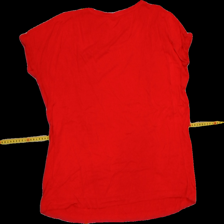
View: back
Type: T-shirt
Category: Ladies
Brand: Vila
Colors: Pink
Material: 100% viscose
Cut: C-collar
Size: S
Season: All
Trend: No trend
Stains: No
Damage: 0
Price range: 50-100
Recommended usage: Export